Managashi Station

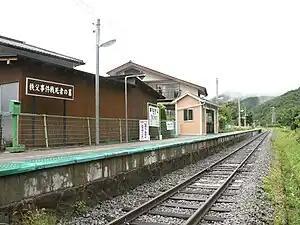
Managashi Station, September 2008

} is a train station in the town of Koumi, Minamisaku District, Nagano Prefecture, Japan, operated by East Japan Railway Company (JR East).